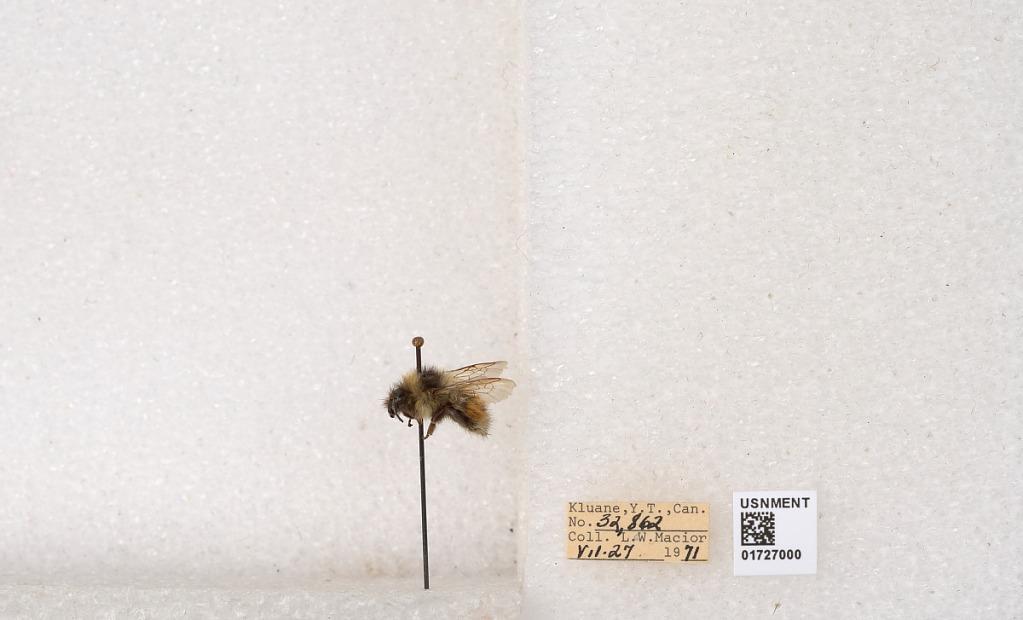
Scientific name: Bombus (Pyrobombus) sylvicola Kirby
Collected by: L. Macior
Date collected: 1971-7-27
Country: Canada
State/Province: Yukon Territory
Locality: Kluane National Park and Reserve
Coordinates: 60.7493, -139.504